Sugar industry of Rwanda

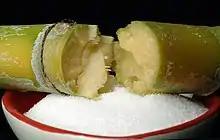

The Madhvani Group plans to increase production at Kabuye to 55,000 metric tonnes annually. The upgrade involves new investment worth US$75 million (about Rwf60 billion), by the group. It includes the construction of a co-generation thermal power station with capacity of and an ethanol production facility with capacity of annually. More land is required to grow more cane to meet this goal. The government of Rwanda and the Madhvani Group have held discussions to bring this plan to fruition.